Beardmore Crane

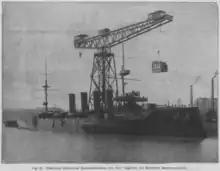
Using the long arm to lift a load onto a ship

The Beardmore Crane was a giant cantilever crane at the William Beardmore and Company yard.